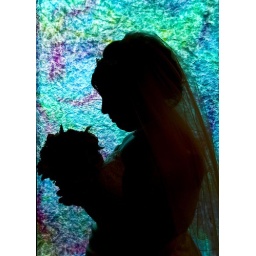
...standing in front of a stain glass window